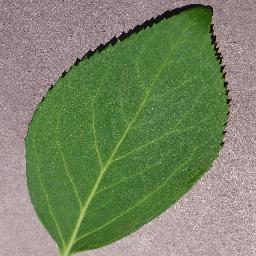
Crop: cherry
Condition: (including_sour)_healthy